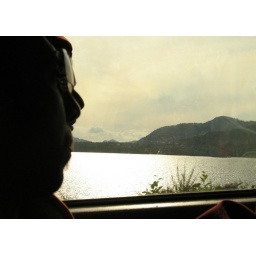
series taken while traveling back from tafino beach in van